Dana Gould

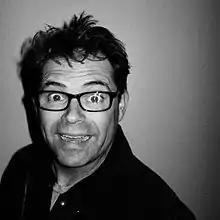
Gould in 2012

Gould began performing comedy onstage at age 17. After high school, he studied communications and theatre at Framingham State College, but after a year moved to San Francisco to pursue a career in comedy. It was there he, along with fellow comedian Alex Reid, founded the San Francisco Comedy Condo in 1986.